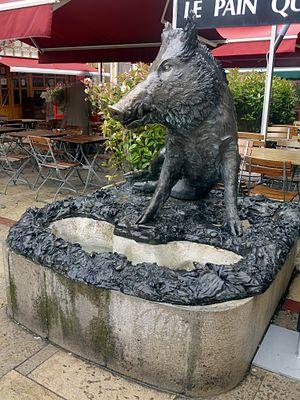
Aix-en-Provence est souvent appelée « la ville aux mille fontaines ». On dénombre cependant officiellement environ 250 fontaines publiques et privées dans le centre-ville d'Aix ce qui, sur environ 3 km², représente une des plus grandes concentrations de fontaines en Europe. La plupart font à présent partie de l'espace privé. Certaines ayant existé depuis l'époque romaine ne sont plus visibles aujourd'hui.
Cet article recense les œuvres d'art dans l'espace public à Aix-en-Provence, en France.